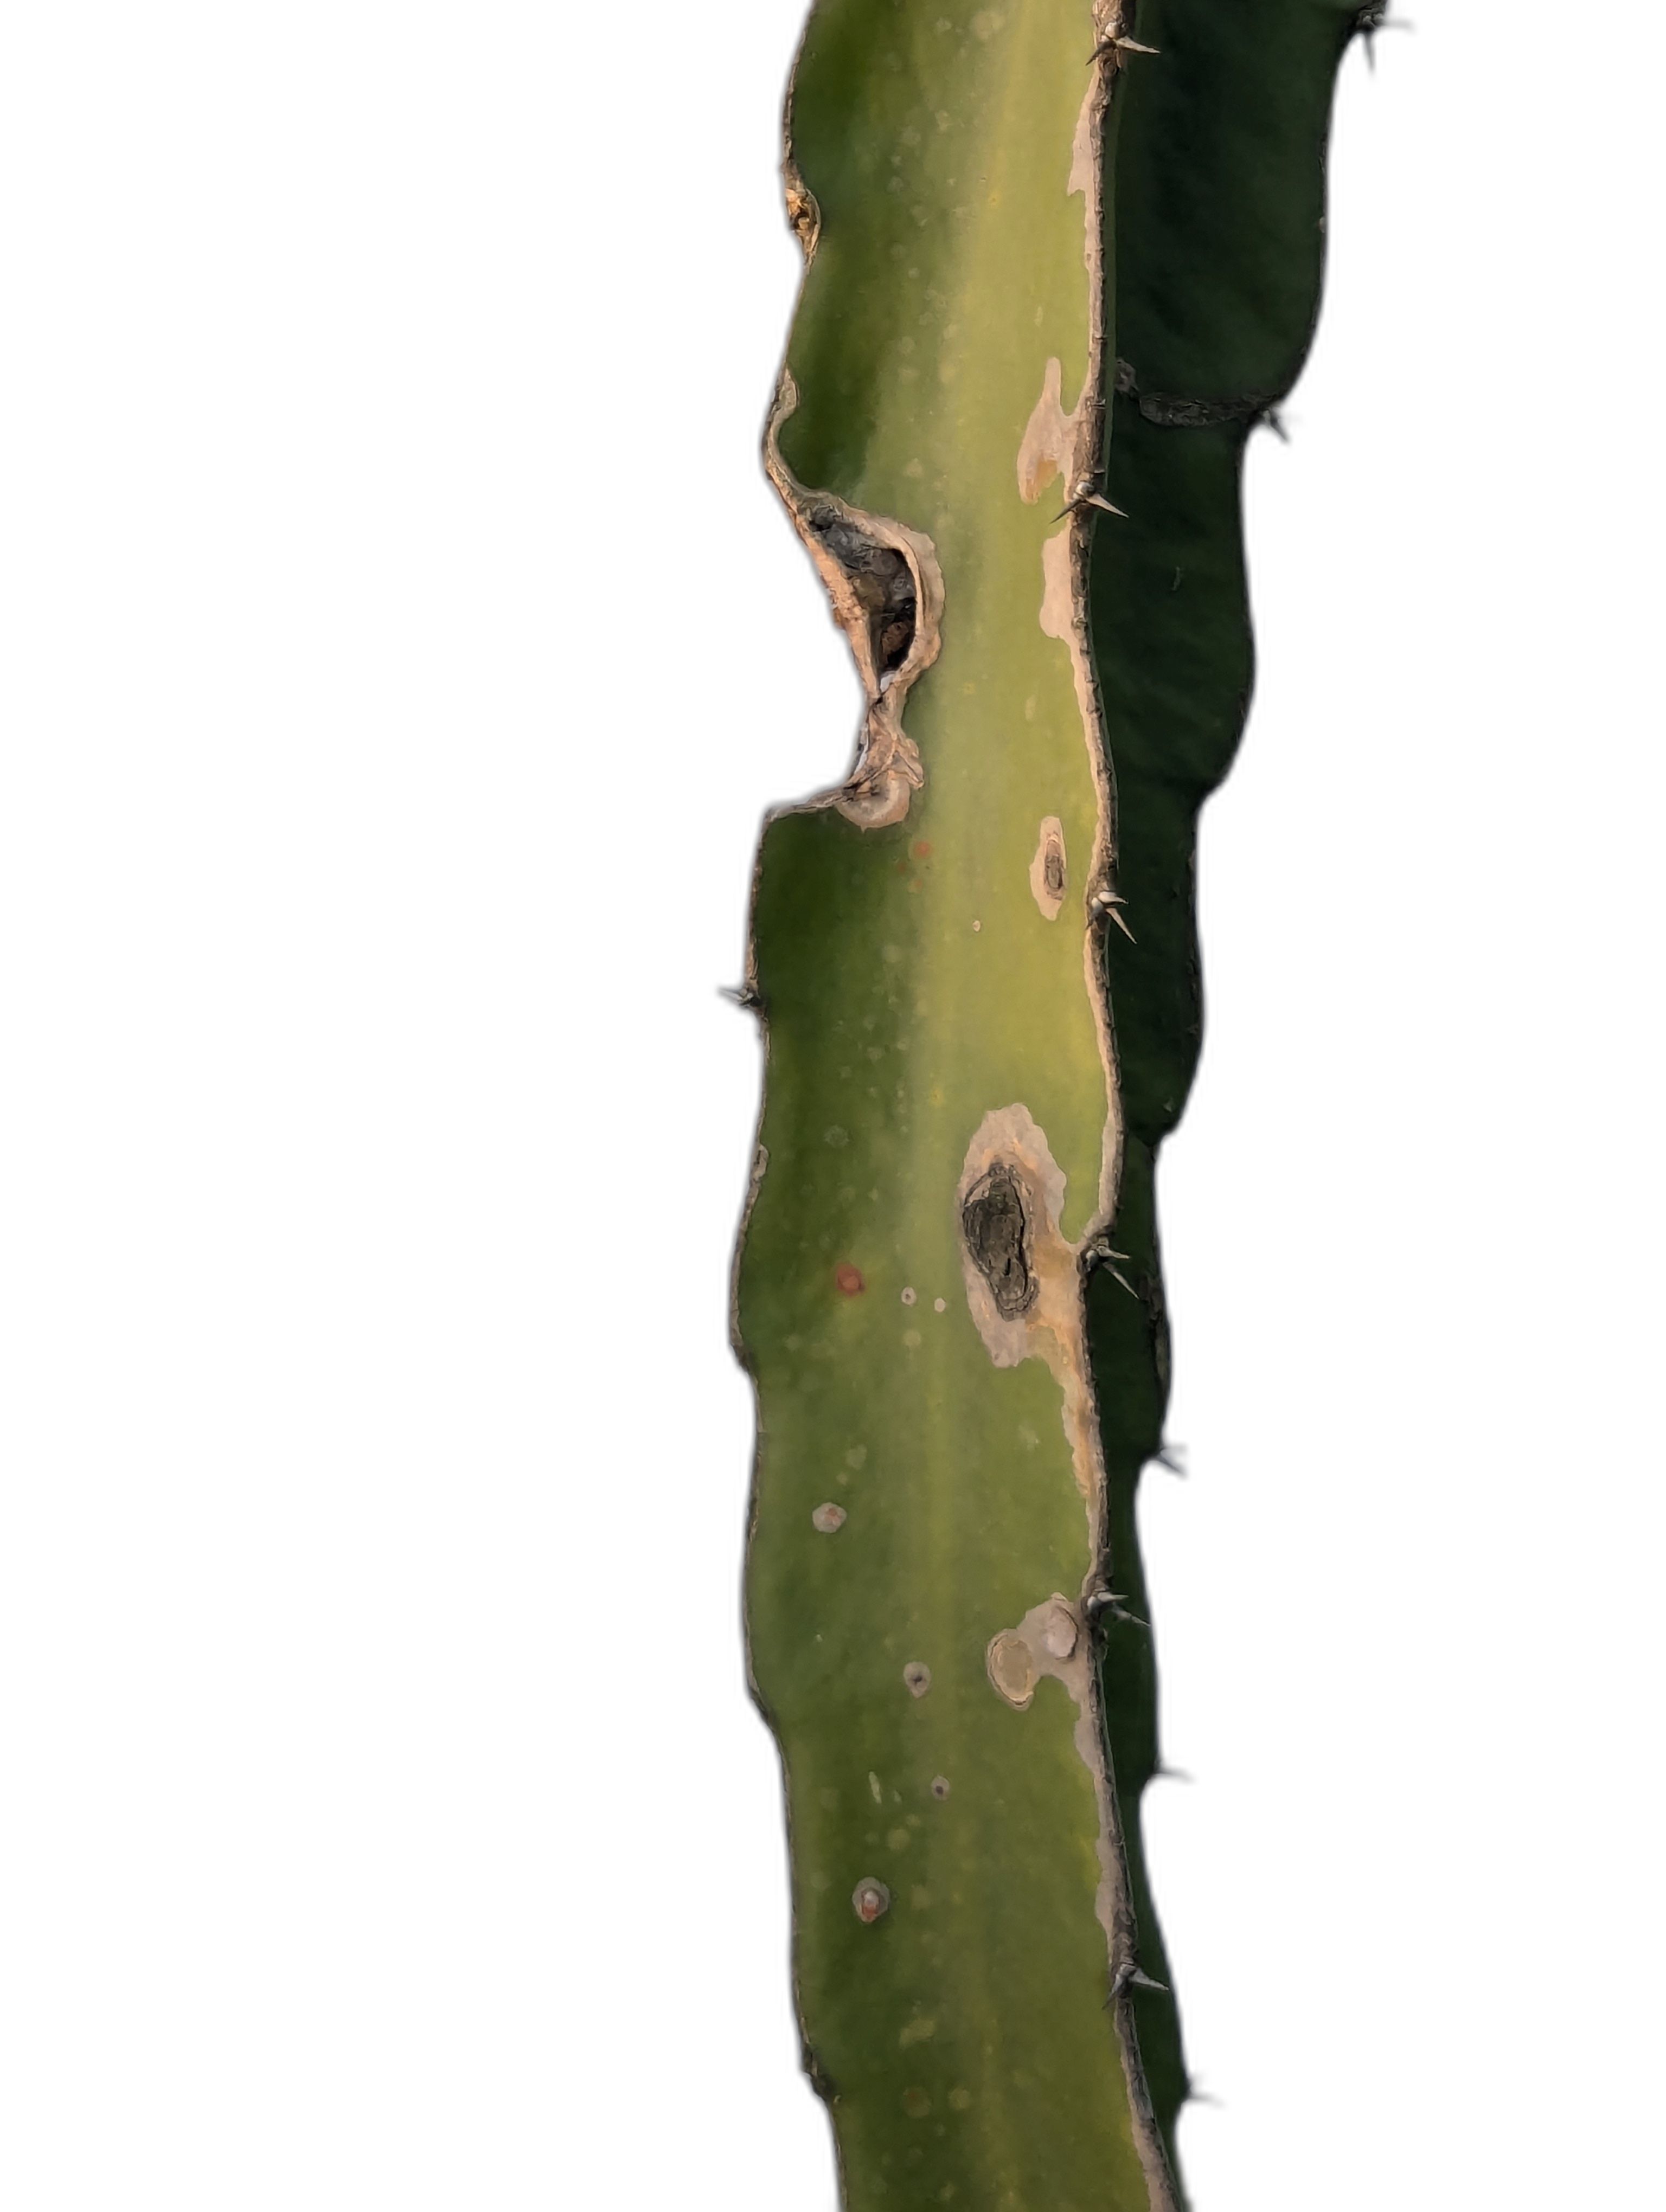
Label: Bad leaf